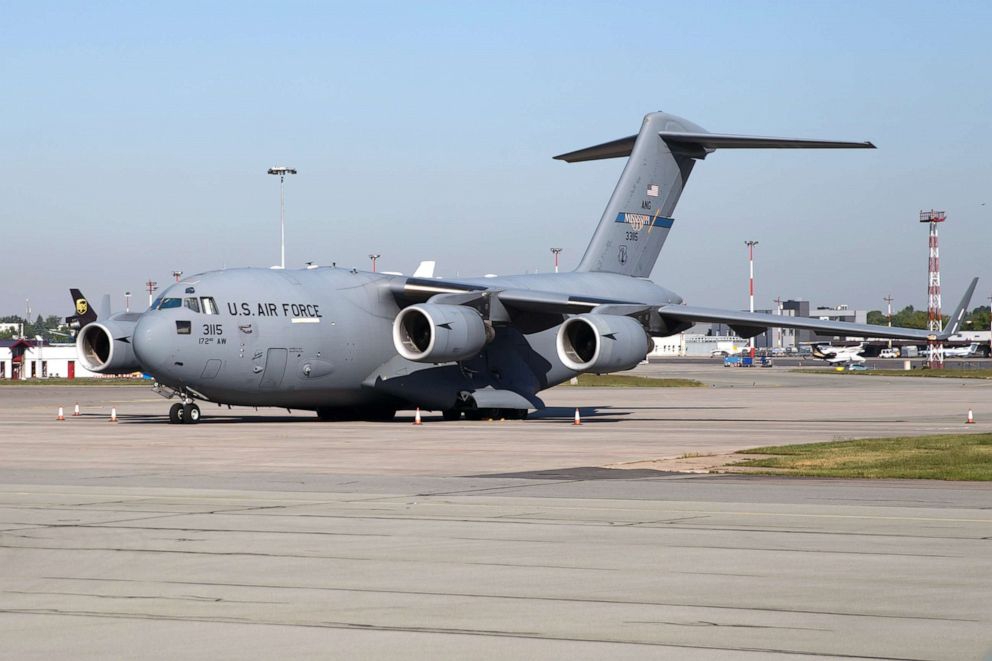
Vehicle type: Planes